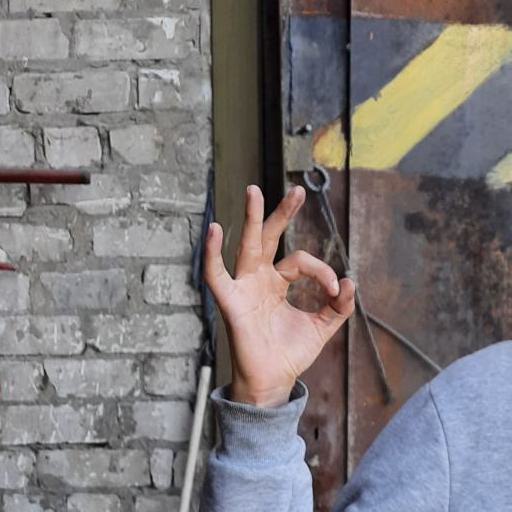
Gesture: ok